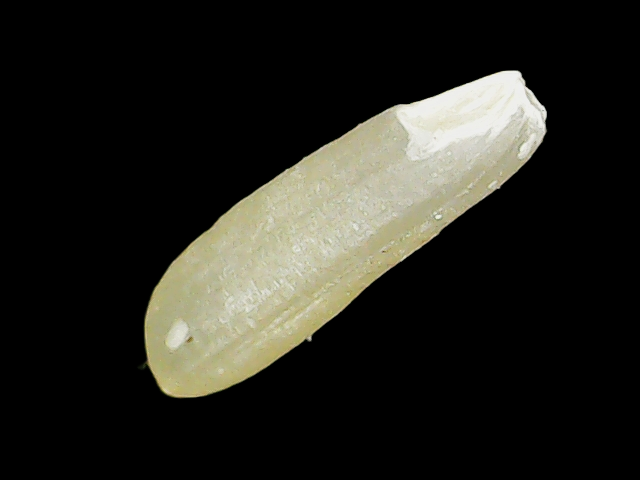
Rice variety: Binadhan16